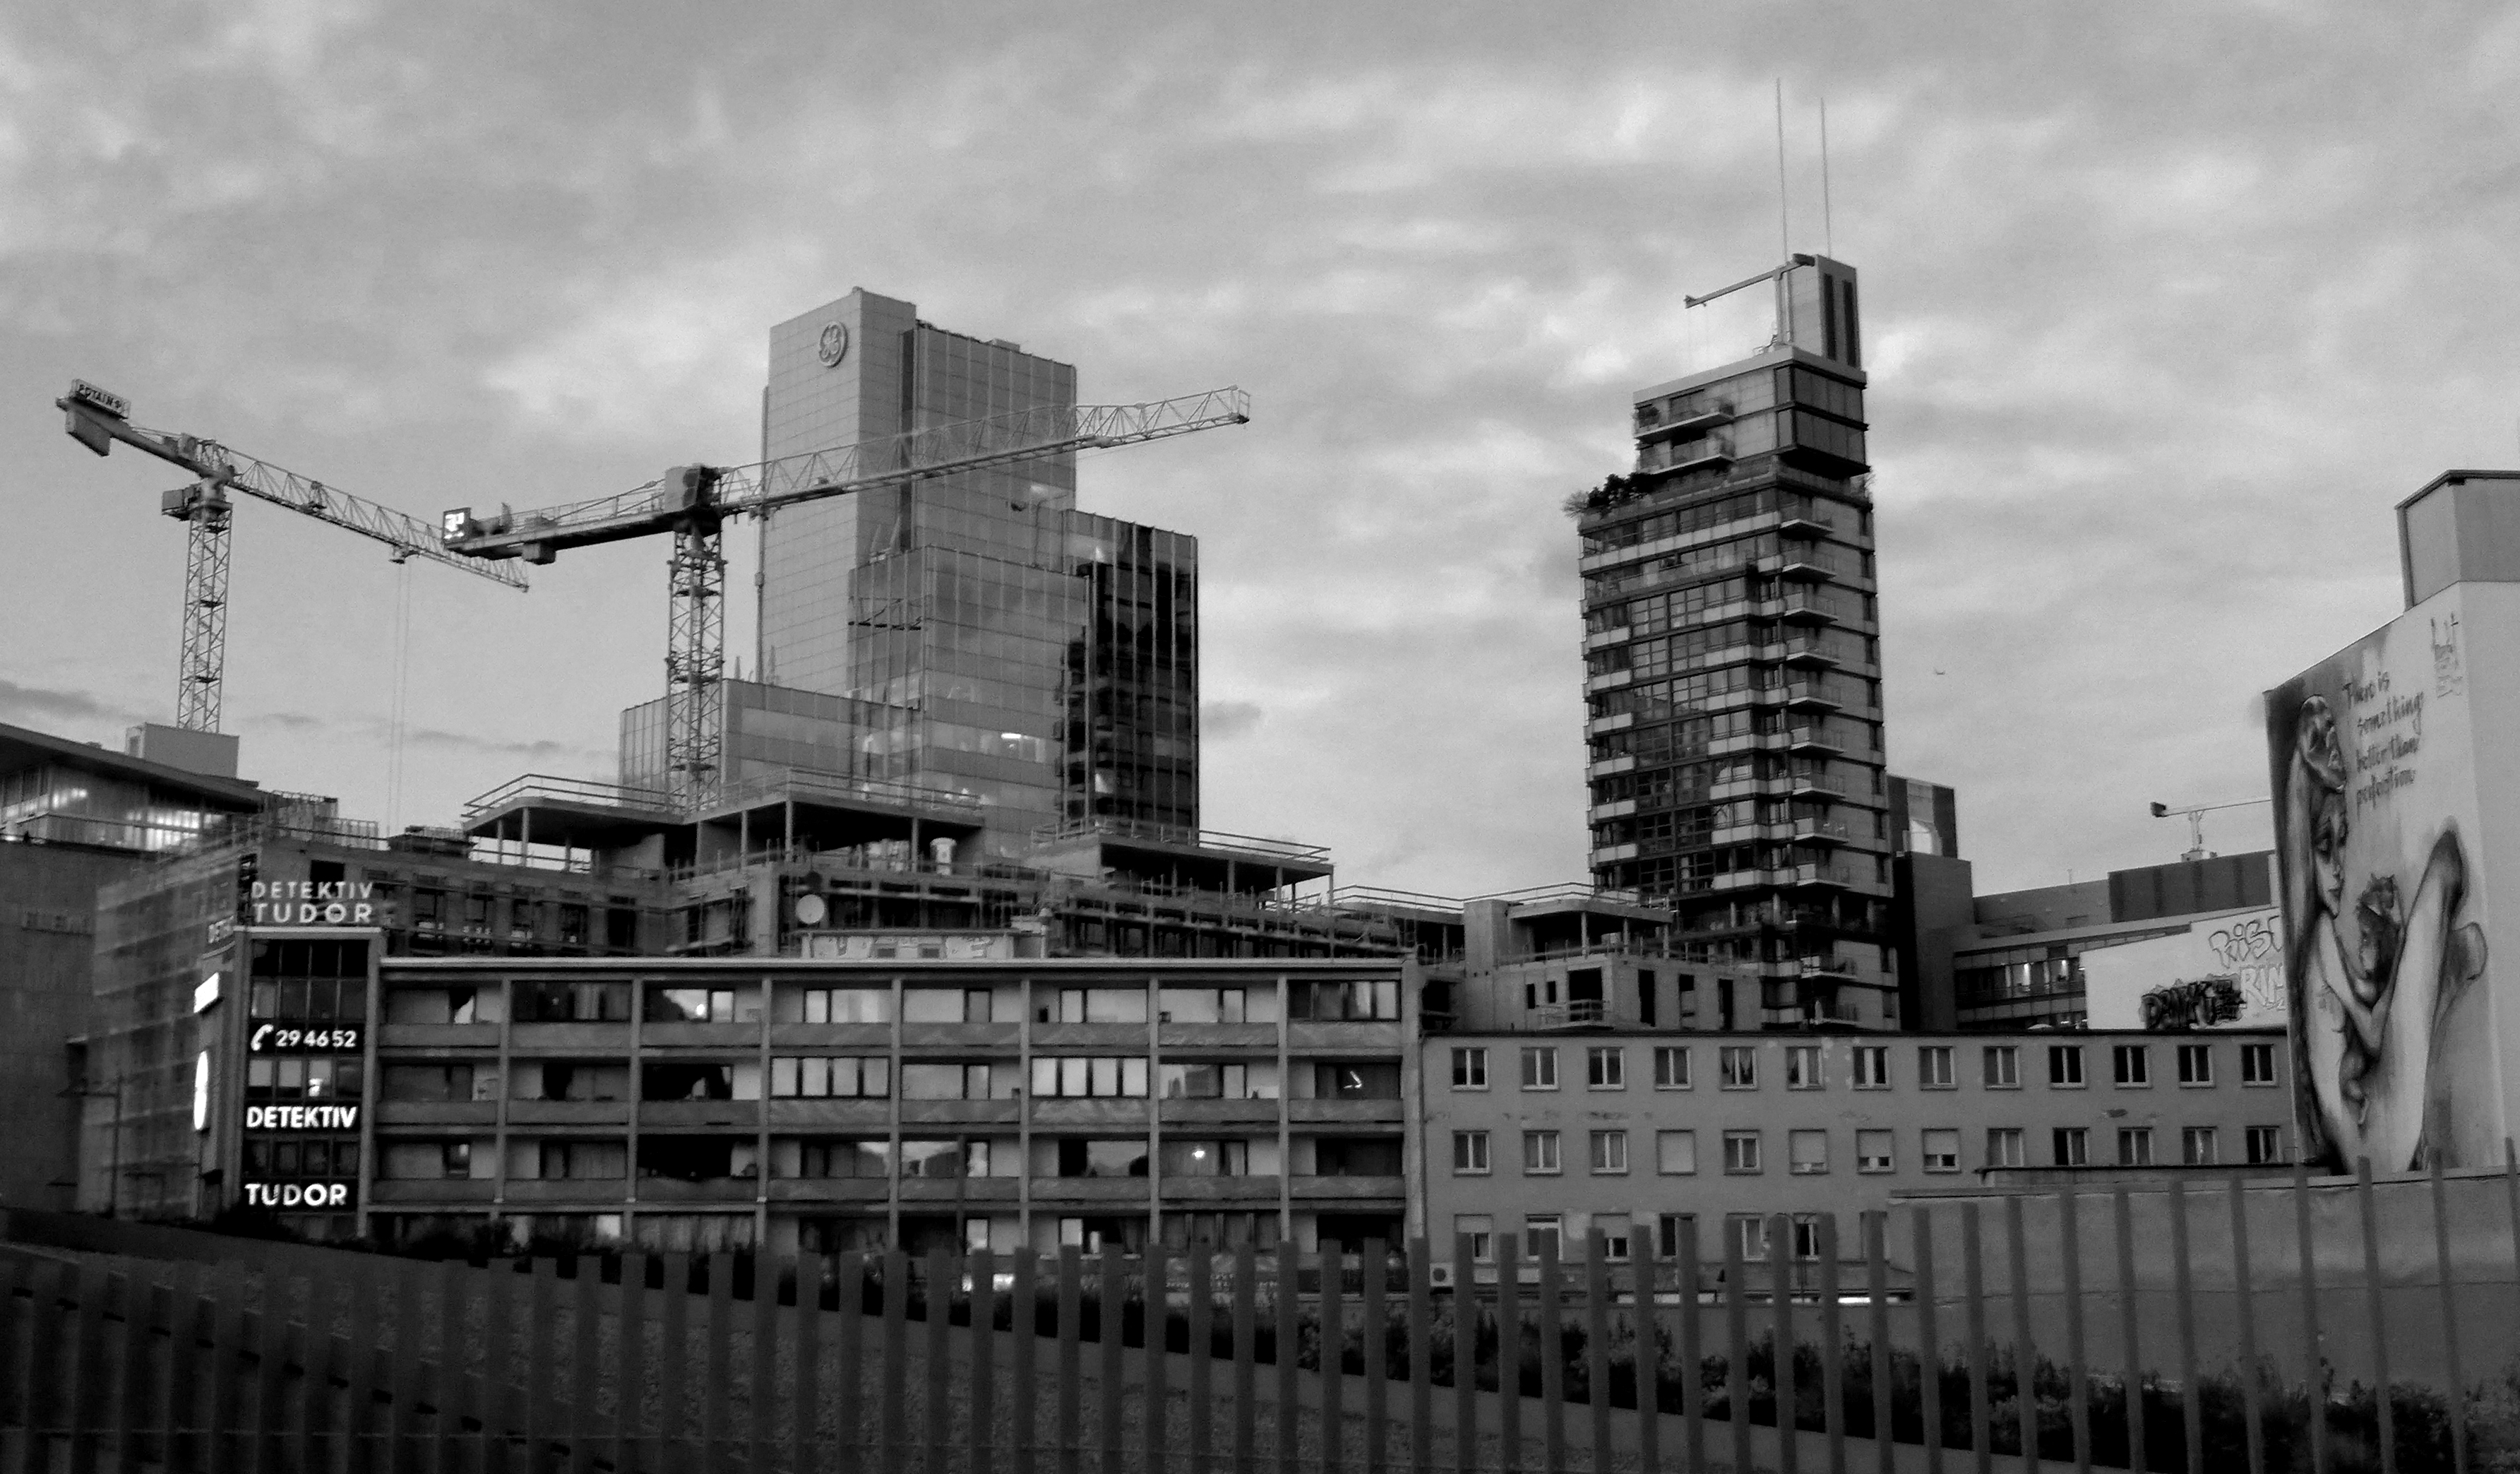
black and white, skyline, city, skyscraper, cityscape, downtown, landmark, industry, black, monochrome, tower block, bw, blackandwhite, blackwhite, germany, alemania, allemagne, sw, schwarzweiss, schwarzweis, frankfurtmain, germania, frankfurt, schwarzweissfotografie, schwarzweisfotografie, metropolis, urban area, monochrome photography, human settlement